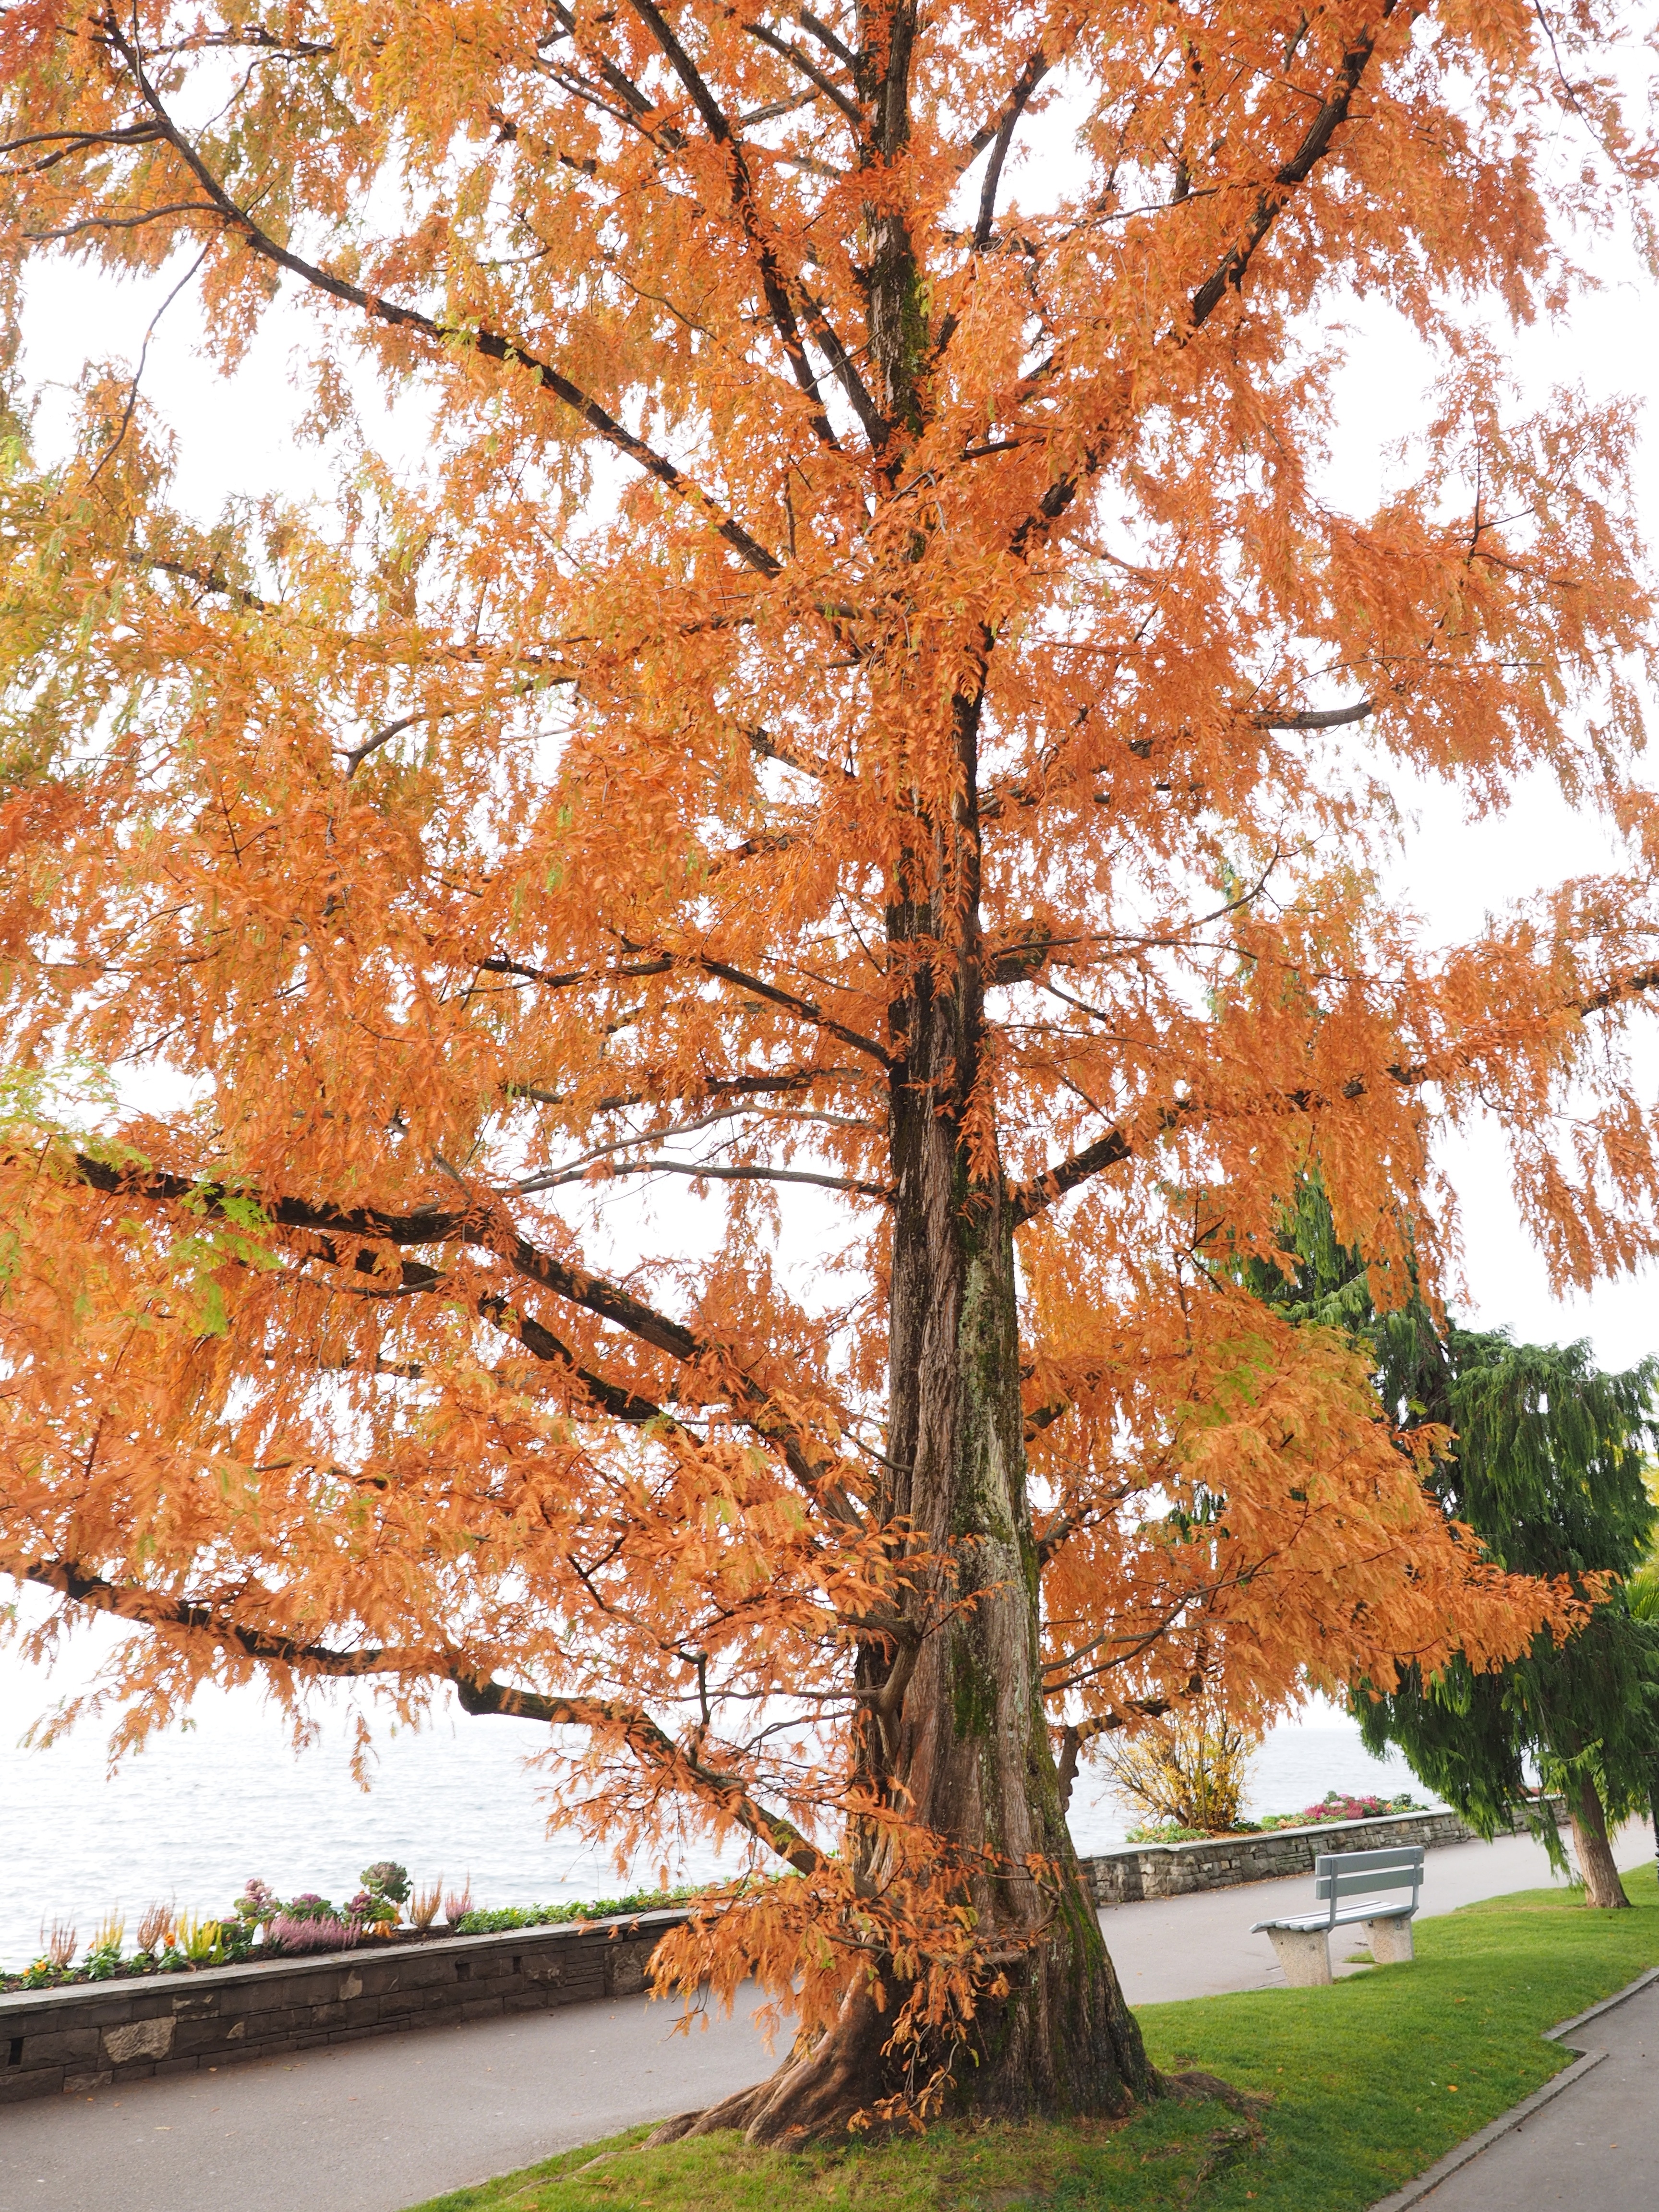
tree, branch, plant, leaf, autumn, season, maple tree, leaves, deciduous, grove, ornamental, fall color, mimosa, legume, flowering plant, maidenhair tree, fabaceae, mimosa pudica, bashful sensitive plant, sensitive plant, mimosa plant, legume in the fabaceae, woody plant, land plant